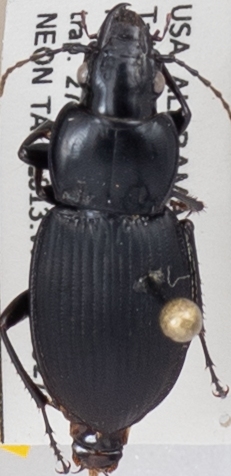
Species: Cyclotrachelus convivus
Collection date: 2022-09-27
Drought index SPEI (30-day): -1.45
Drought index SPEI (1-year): -0.1
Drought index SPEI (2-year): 1.13